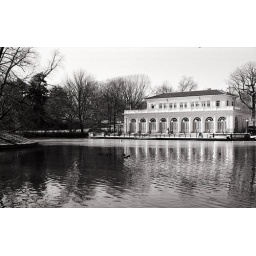
The boat house in Prospect Park